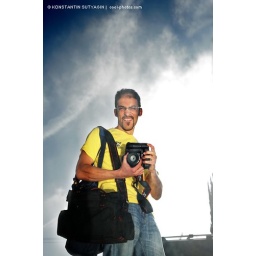
Snapped it two days ago in the mirror on a street